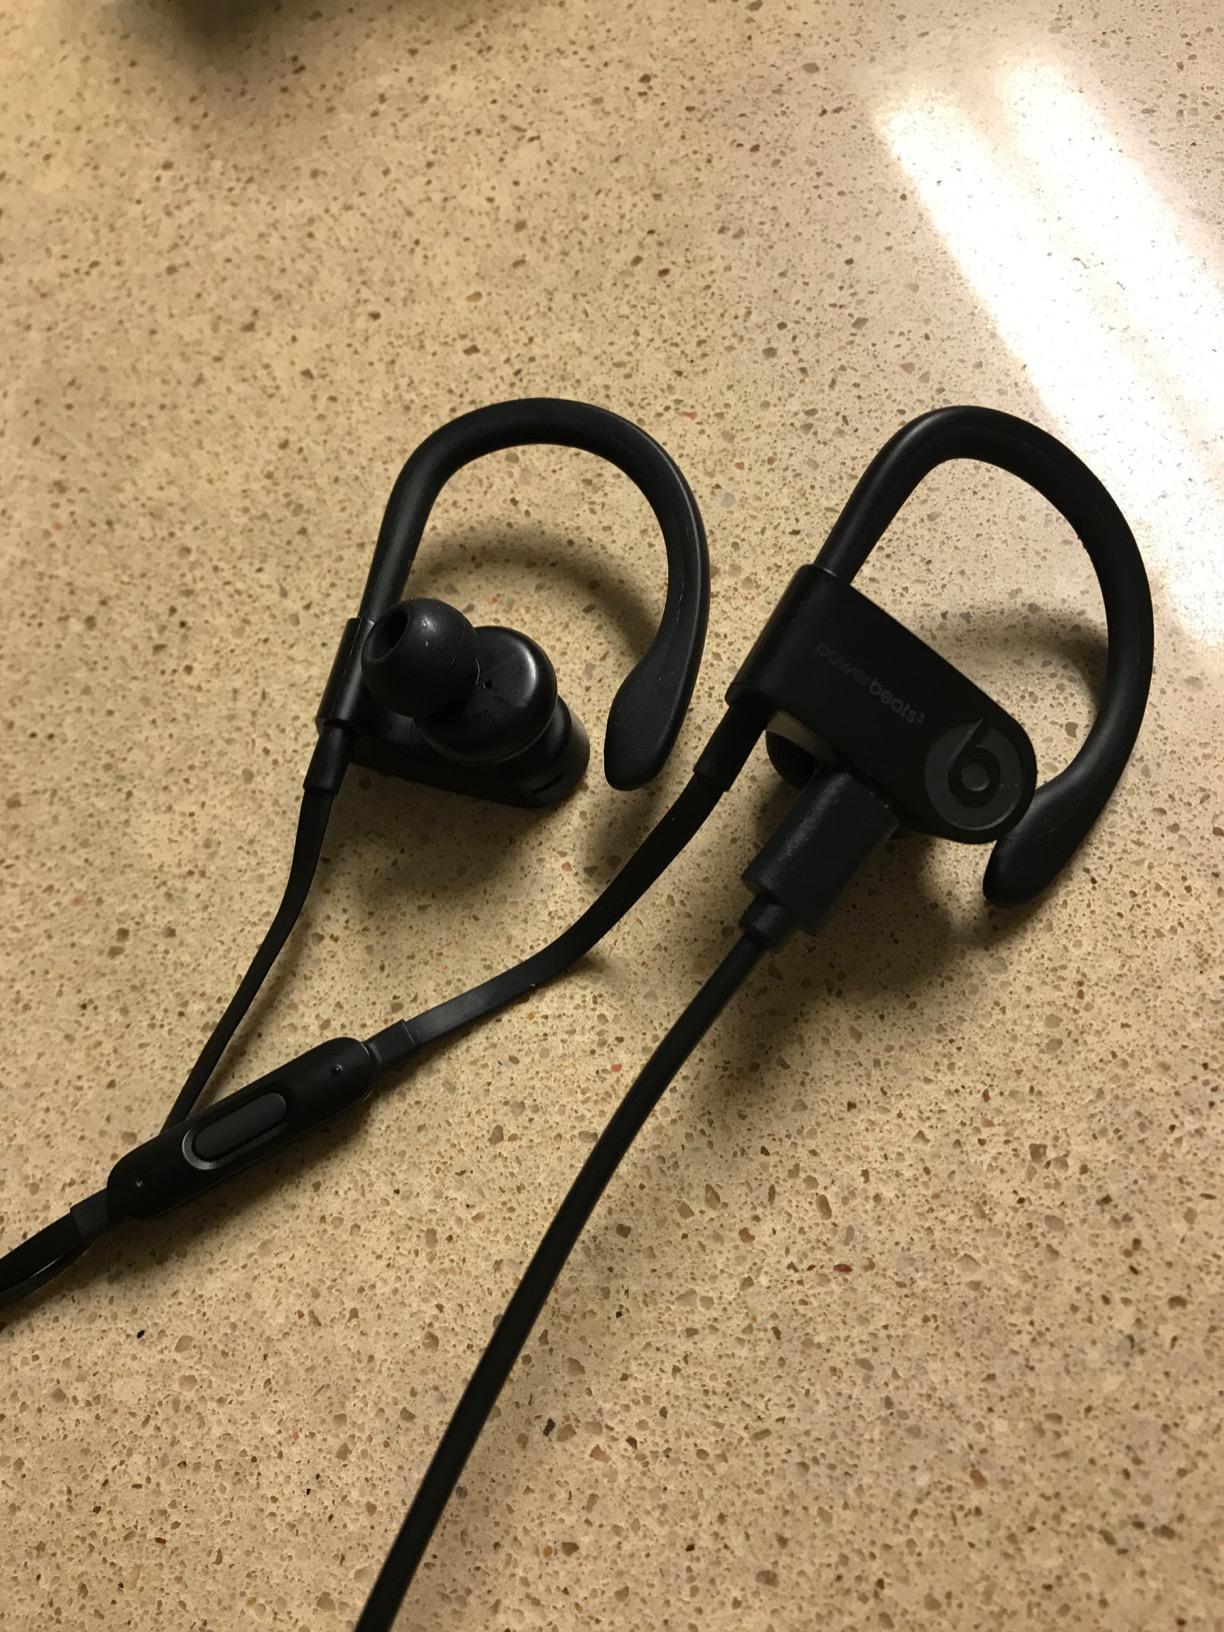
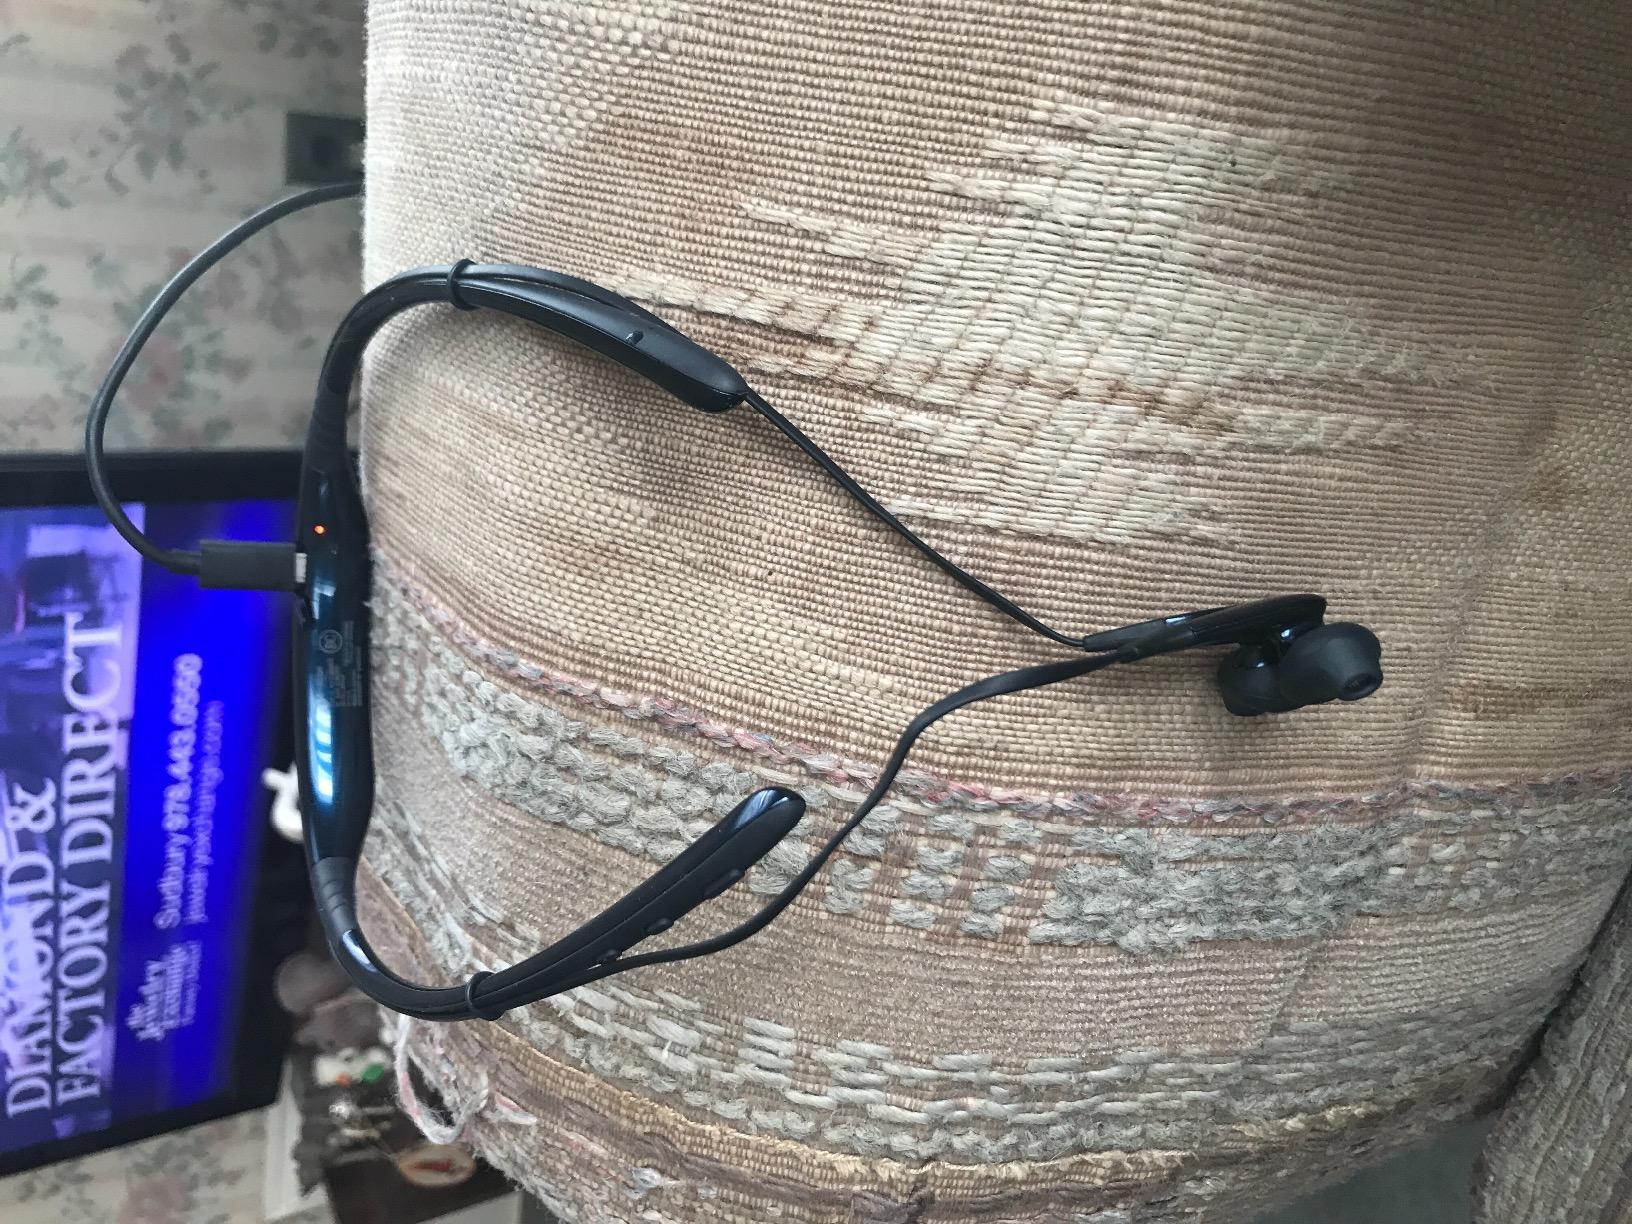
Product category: headphones
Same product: no